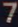
Number: 7